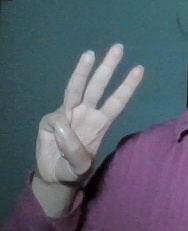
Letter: thaa